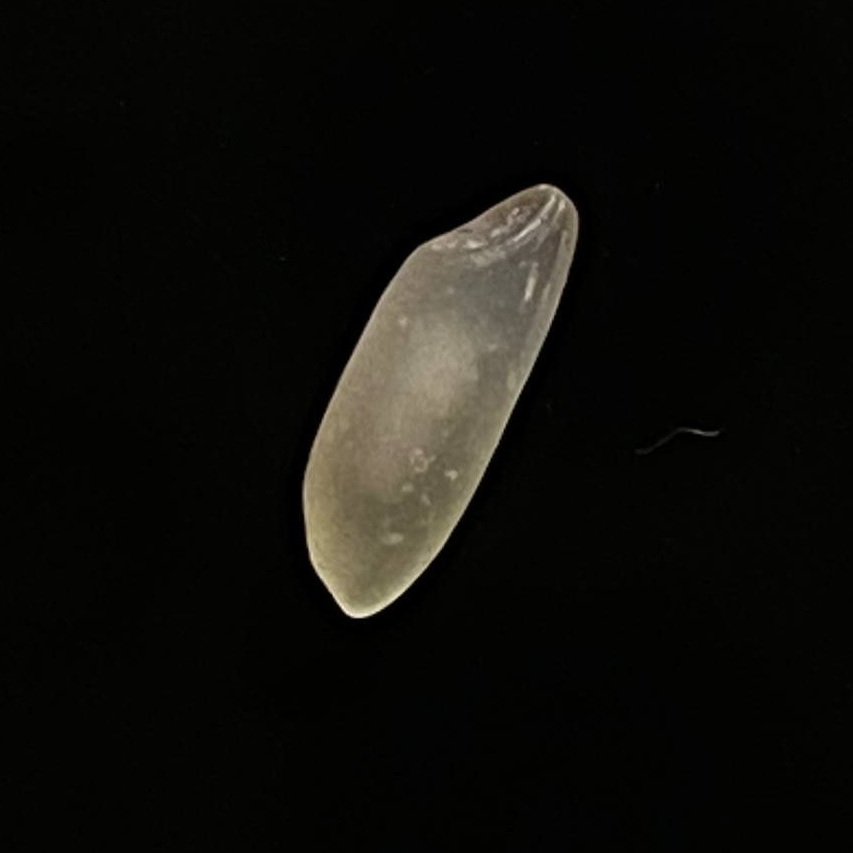
Rice variety: Subol_Lota